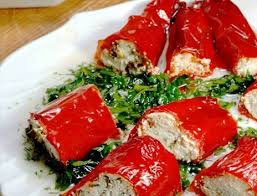
Yemek: biber_dolmasi